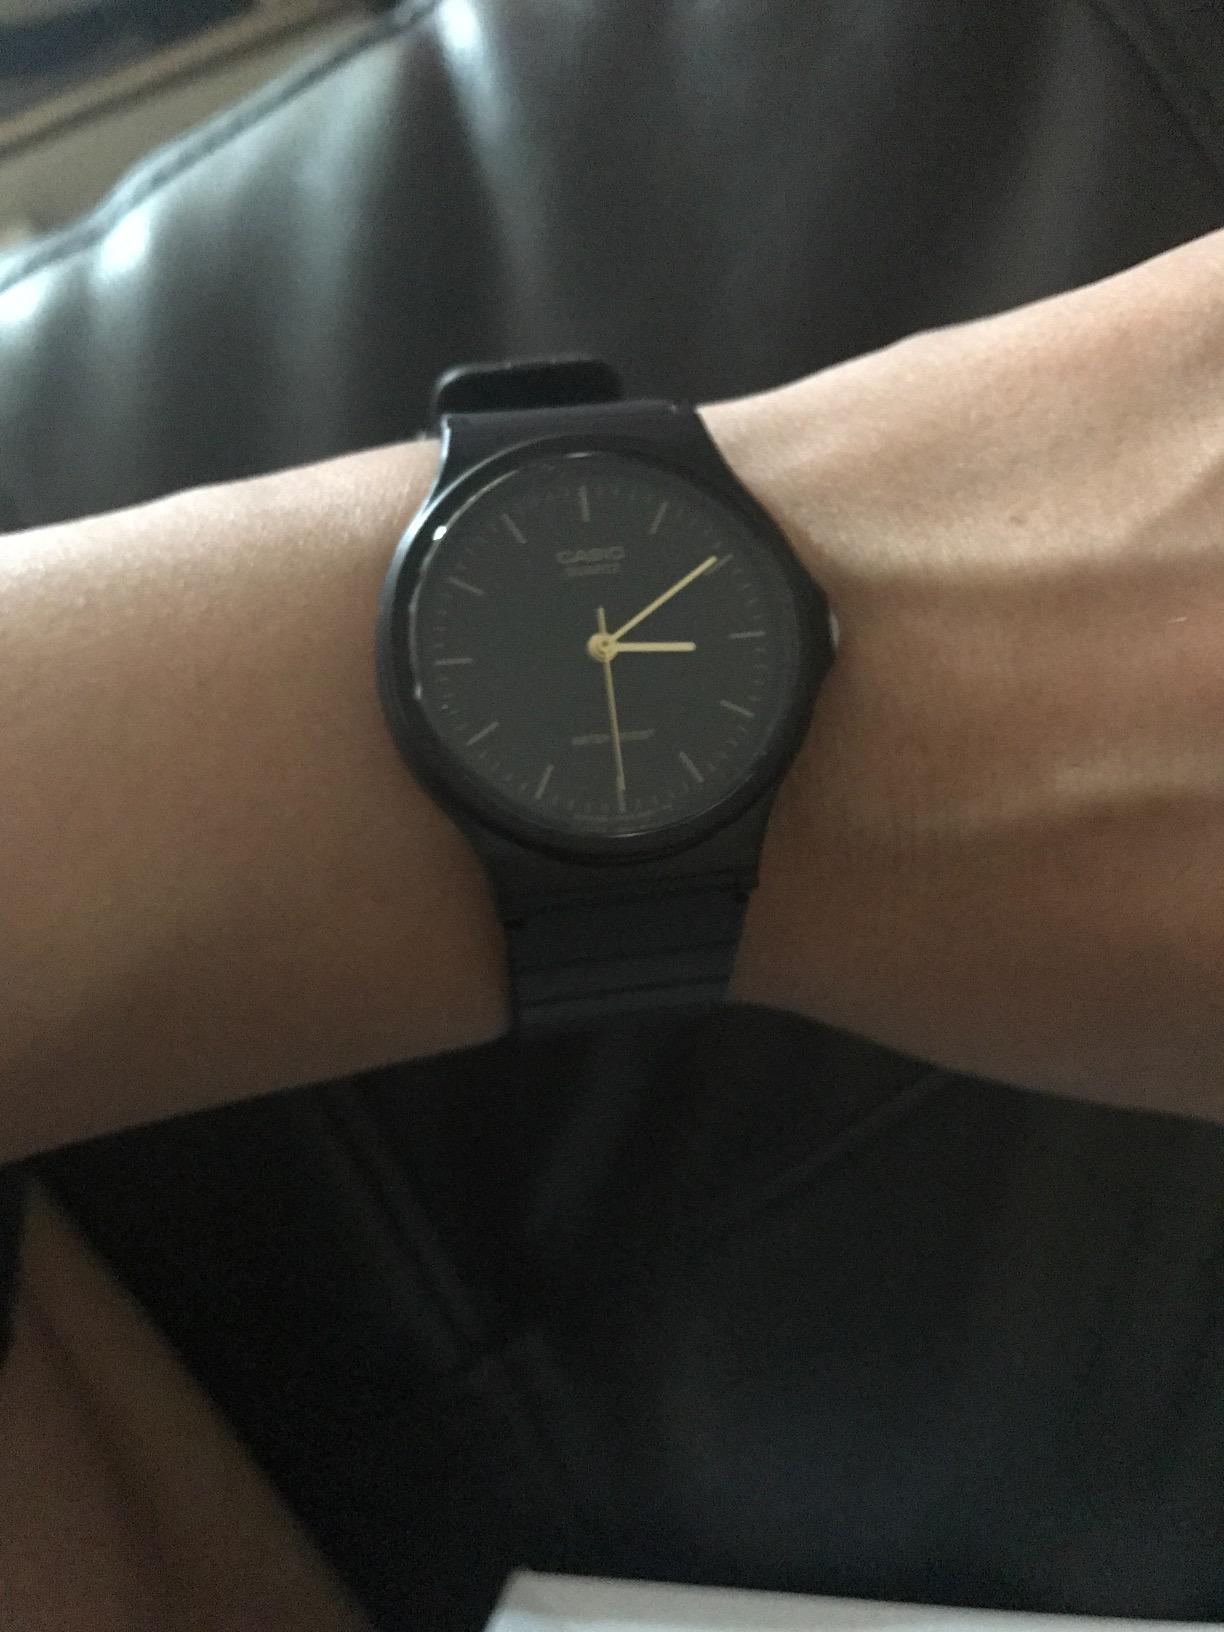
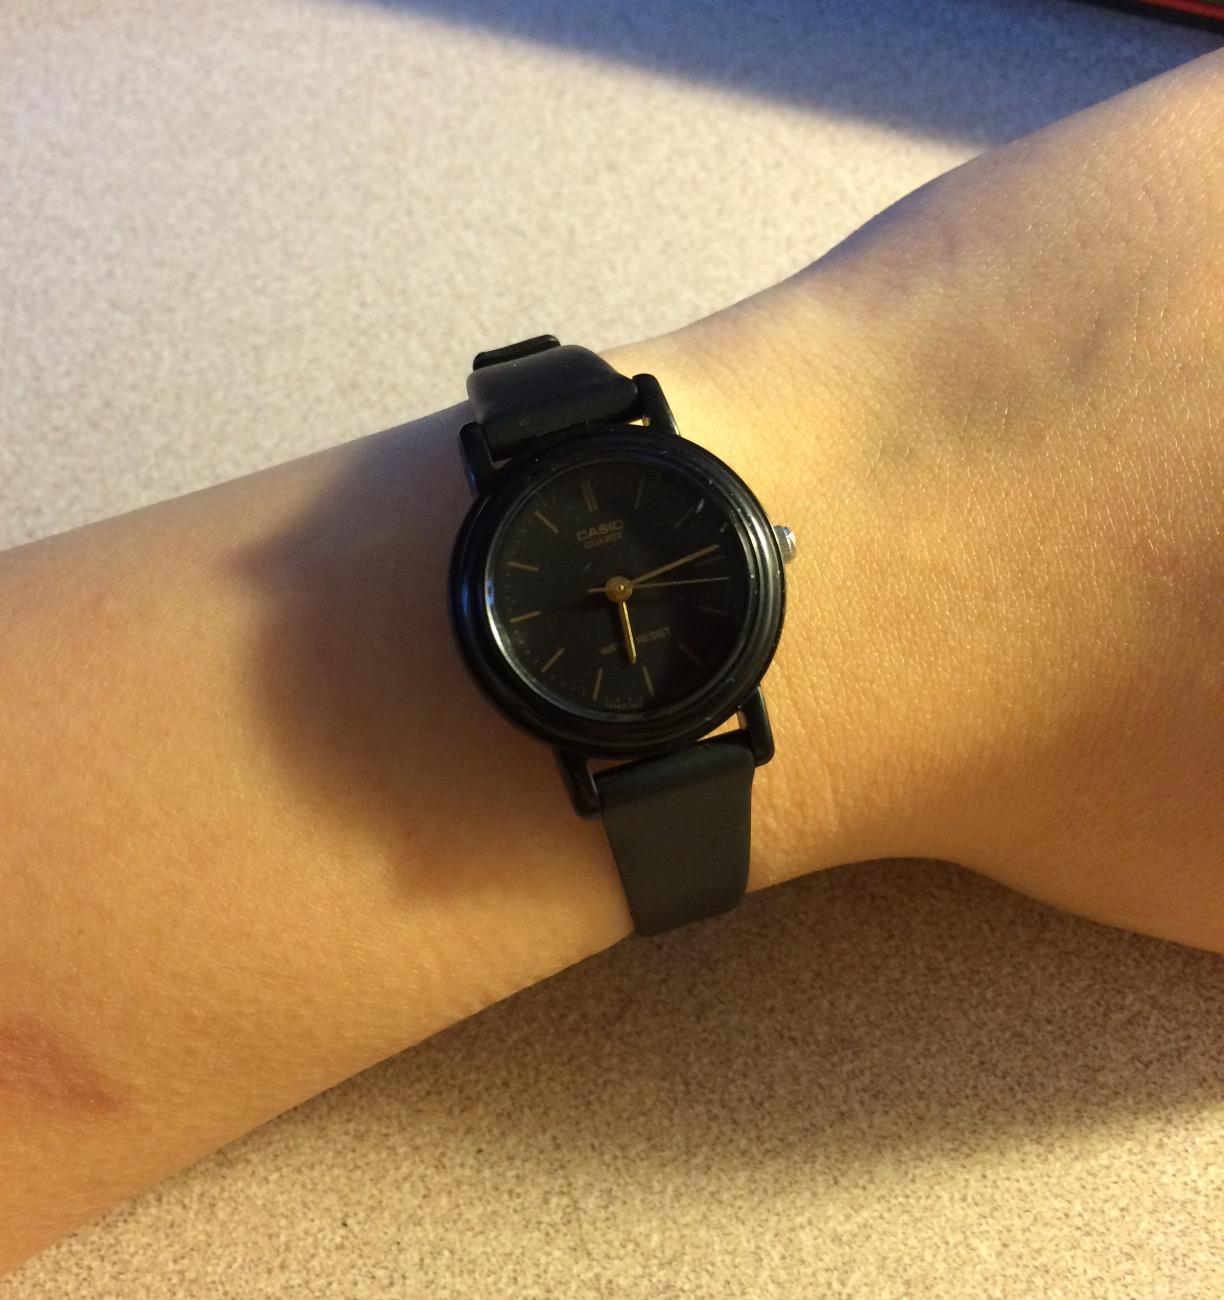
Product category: accessories_watch
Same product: no